San Hing Tsuen (Yuen Long District)

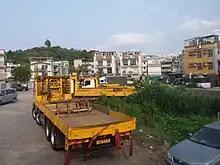
San Hing Tsuen viewed from Lau Fau Shan Road.

San Hing Tsuen is a village in Lau Fau Shan, Yuen Long District, New Territories, Hong Kong.